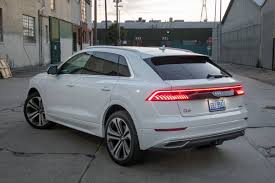
Label: noambulance